Alicia Pietri

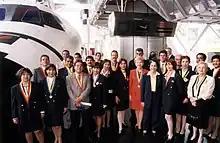
Alicia Pietri and her team at the Children's Museum in the late 1990s.

Upon her husband's victory in the 1968 Venezuelan general election and her role as First Lady, she continued the work initiated by her predecessor, Carmen América Fernández Alcalá, in the presidency of the Children's Festival Foundation. She maintained and improved existing programs such as "Children's Day" and the "Song Festival" while introducing new initiatives. These included the "Vacation Plan", which rewarded the top-performing students from public schools during school holidays by taking them to explore different regions of the country. Other additions were the "Week of Art and Culture for Children", the "Pages for Imagination" editions, "Pocket Parks", and the educational television program "Sopotocientos", among others.